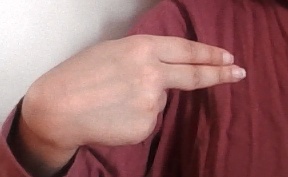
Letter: ain